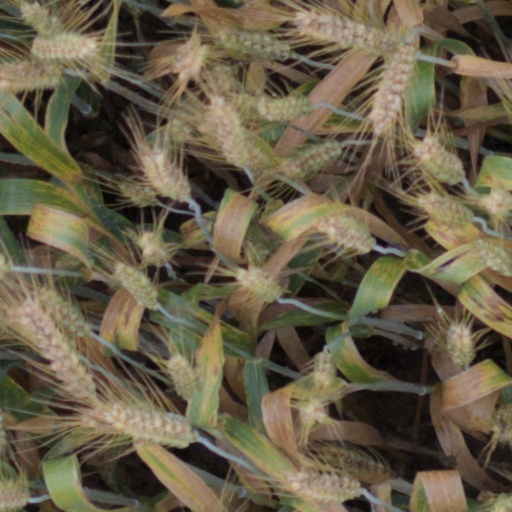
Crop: wheat